Broadview (federal electoral district)

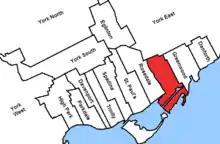
The boundaries of Broadview as they were from 1933 to 1947

Broadview was a federal electoral district in Ontario, Canada, that was represented in the House of Commons of Canada from 1935 to 1979. This riding was created in 1933 from parts of Toronto East and Toronto—Scarborough ridings.